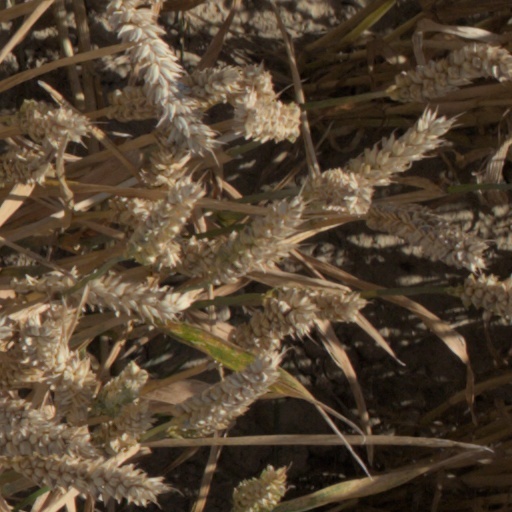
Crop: wheat